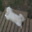
Label: dog